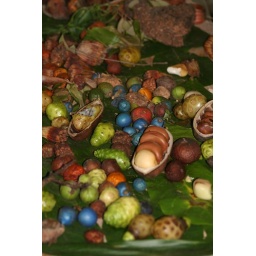
The Tjapukai cultural park has a display of traditional fruit and nuts that were found in the forest